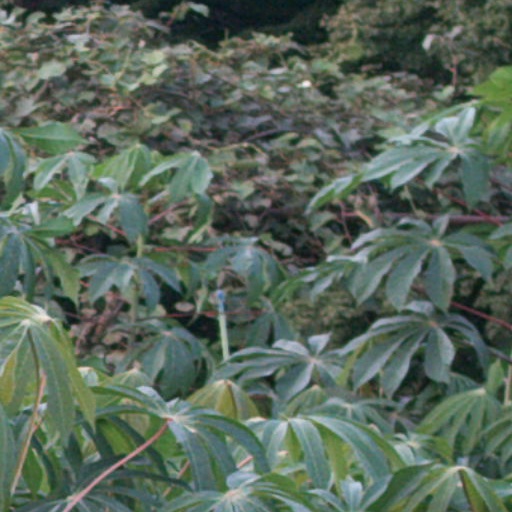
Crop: cassava